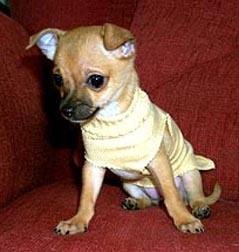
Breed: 420-n000124-Chihuahua